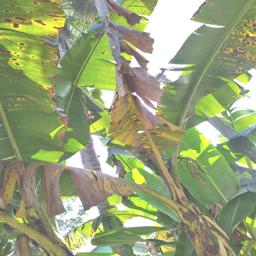
Label: BLACK SIGATOKA